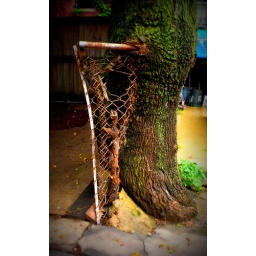
Chainlink fence eveloped by a tree in an alley off Florida Ave, Washington DC.